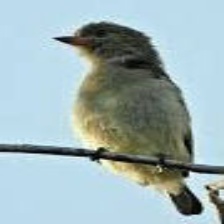
Species: NORTHERN BEARDLESS TYRANNULET
Scientific name: CAMPTOSTOMA IMBERBE